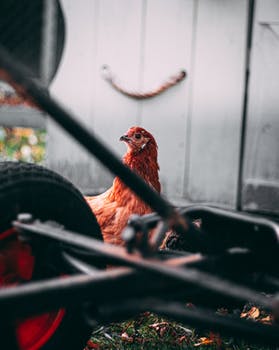
Label: No Watermark